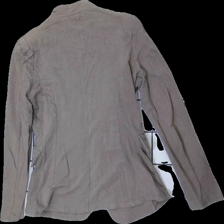
View: back
Type: Cardigan
Category: Ladies
Brand: Not in the list
Brand text on label: Chica london
Colors: Brown
Material: 100% Cotton
Pattern: Other
Cut: Tight
Size: L
Stains: Minor
Price range: <50
Recommended usage: recycle
Description: color damage